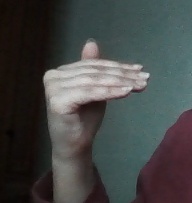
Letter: khaa